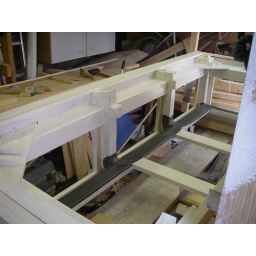
If water gets in through the ventilators, eg washing roof with a hose, then the lead will guide it out.